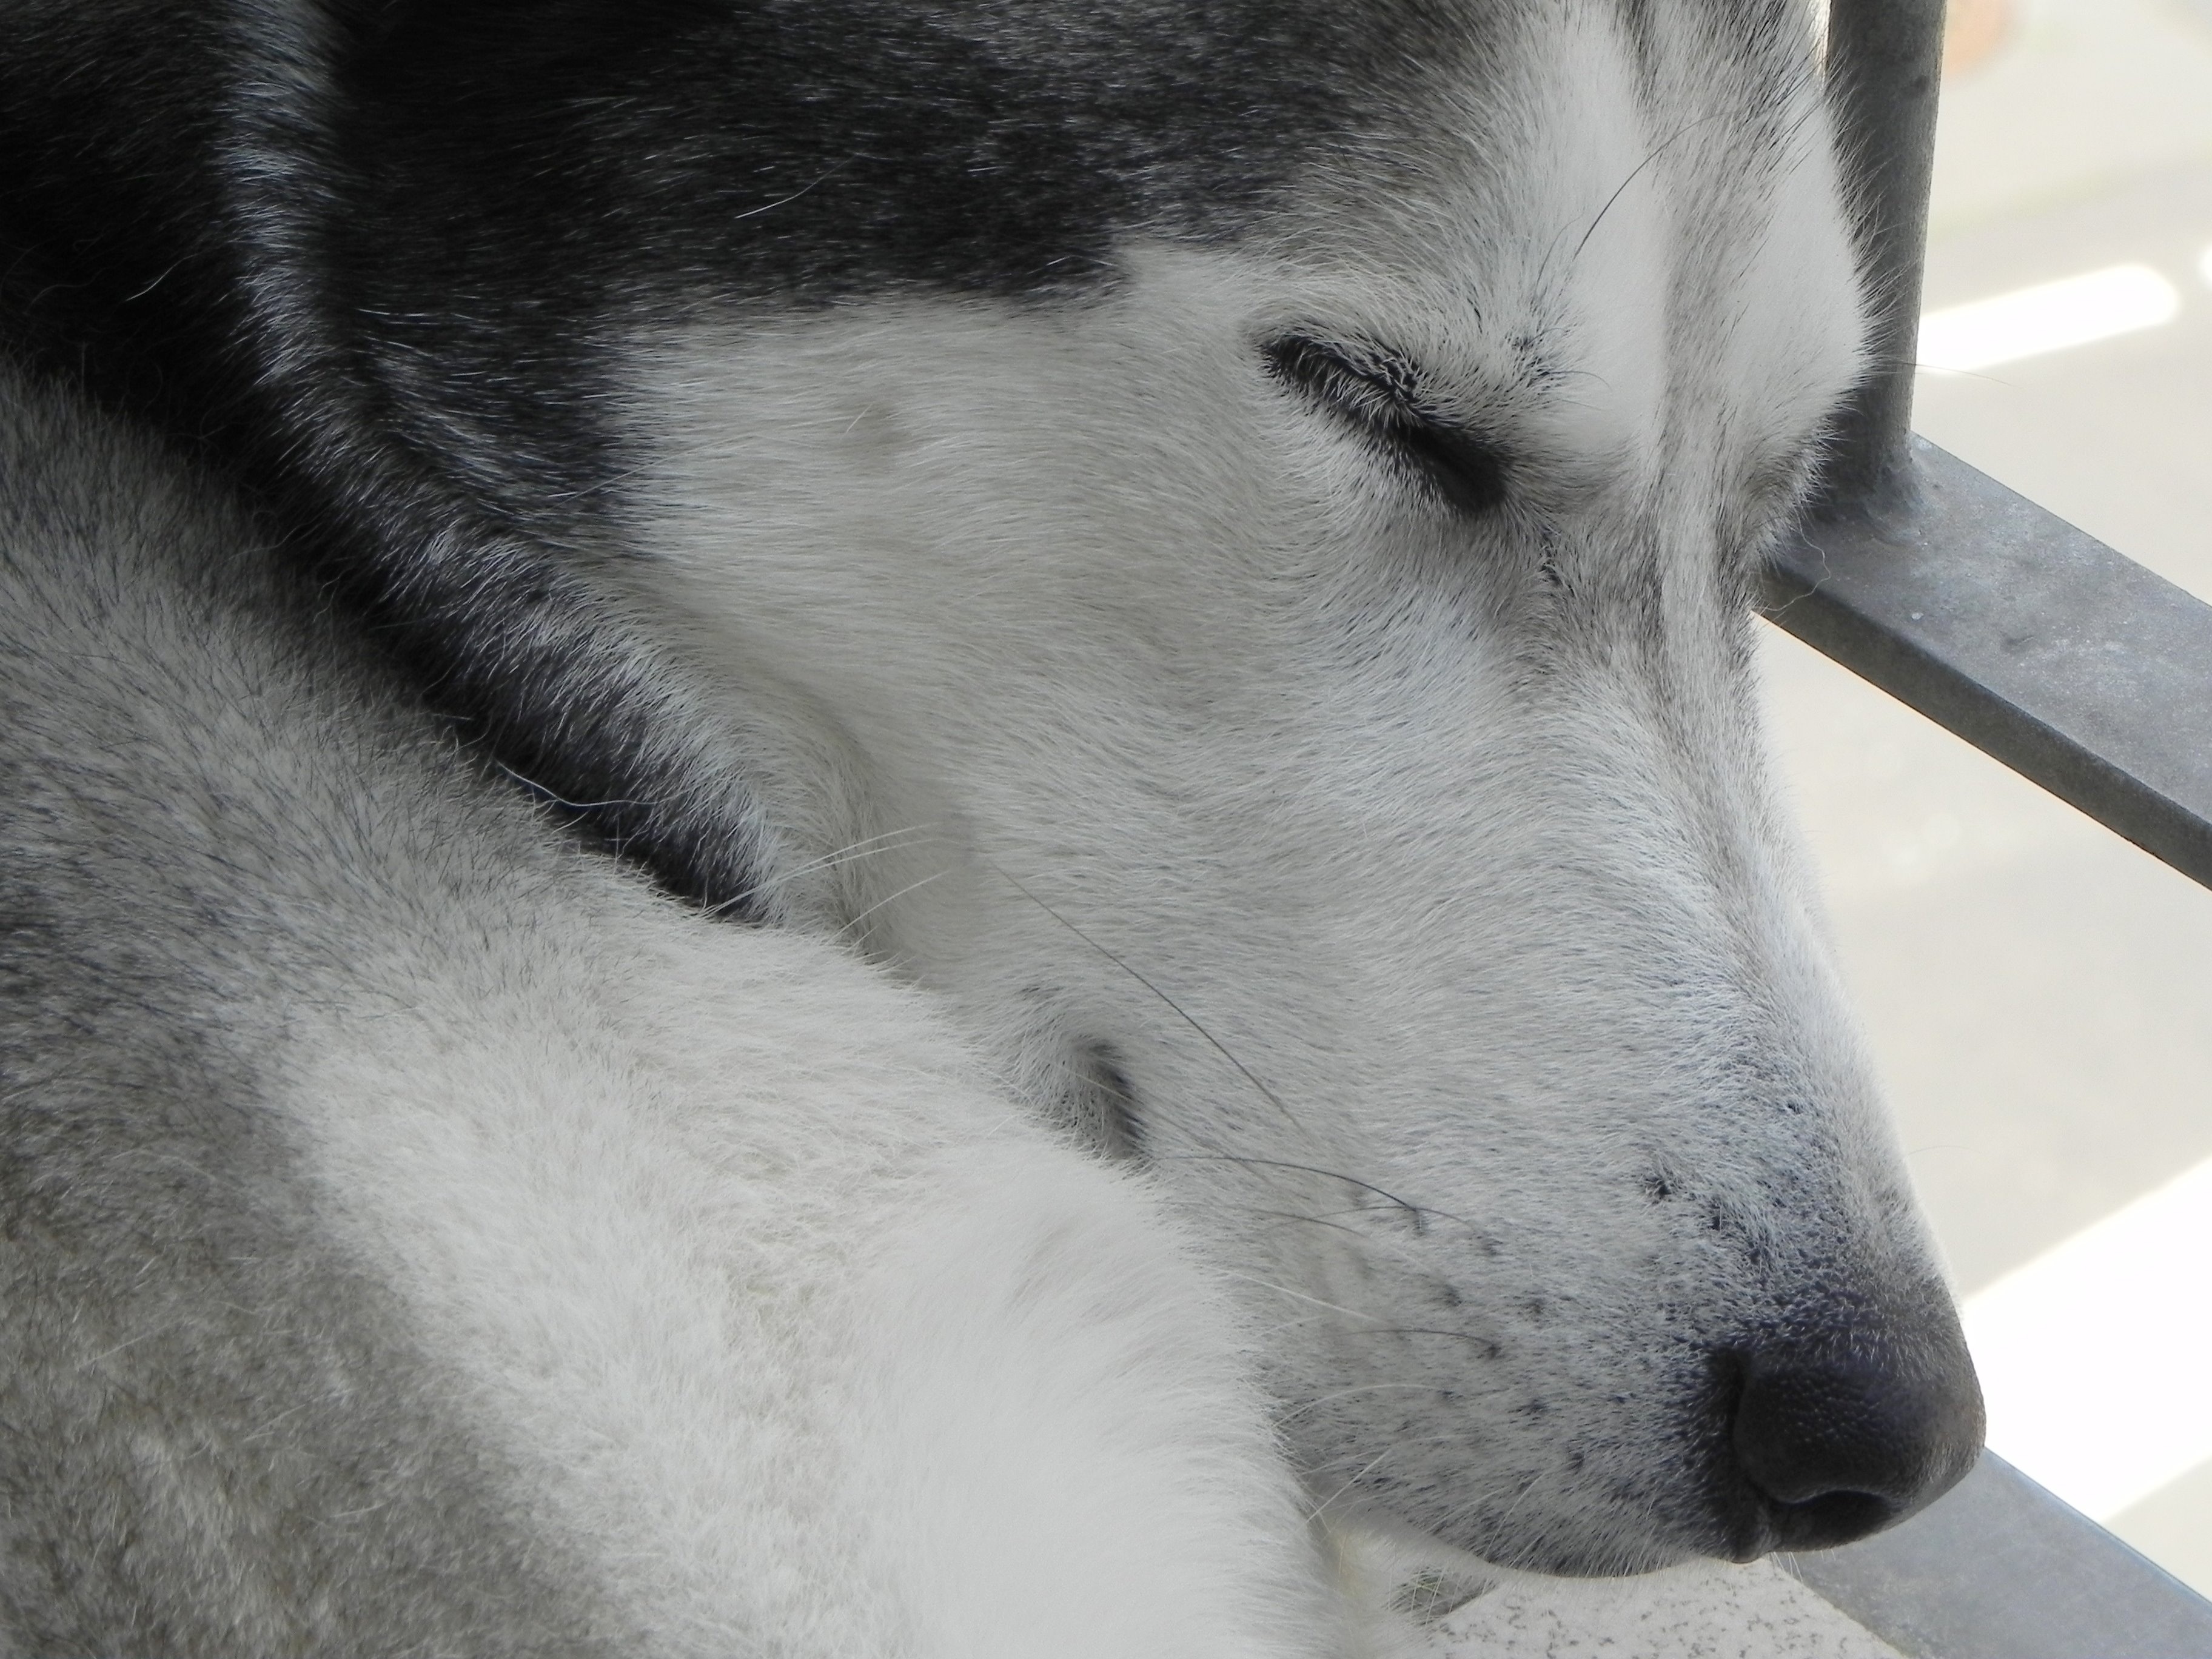
dog, mammal, close up, husky, nose, vertebrate, tired, sled dog, siberian husky, dog like mammal, saarloos wolfdog, wolfdog, carnivoran, dog breed group, greenland dog, east siberian laika, west siberian laika